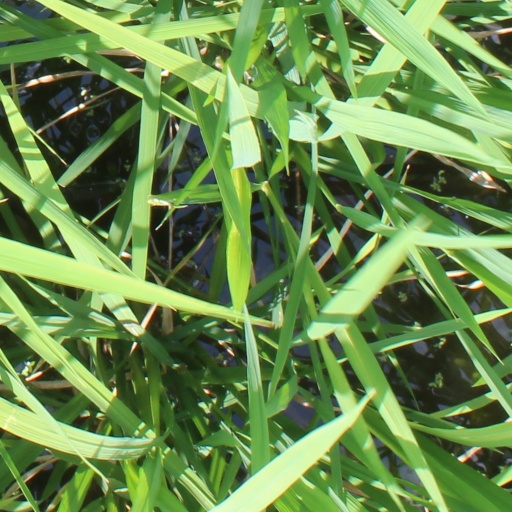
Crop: rice